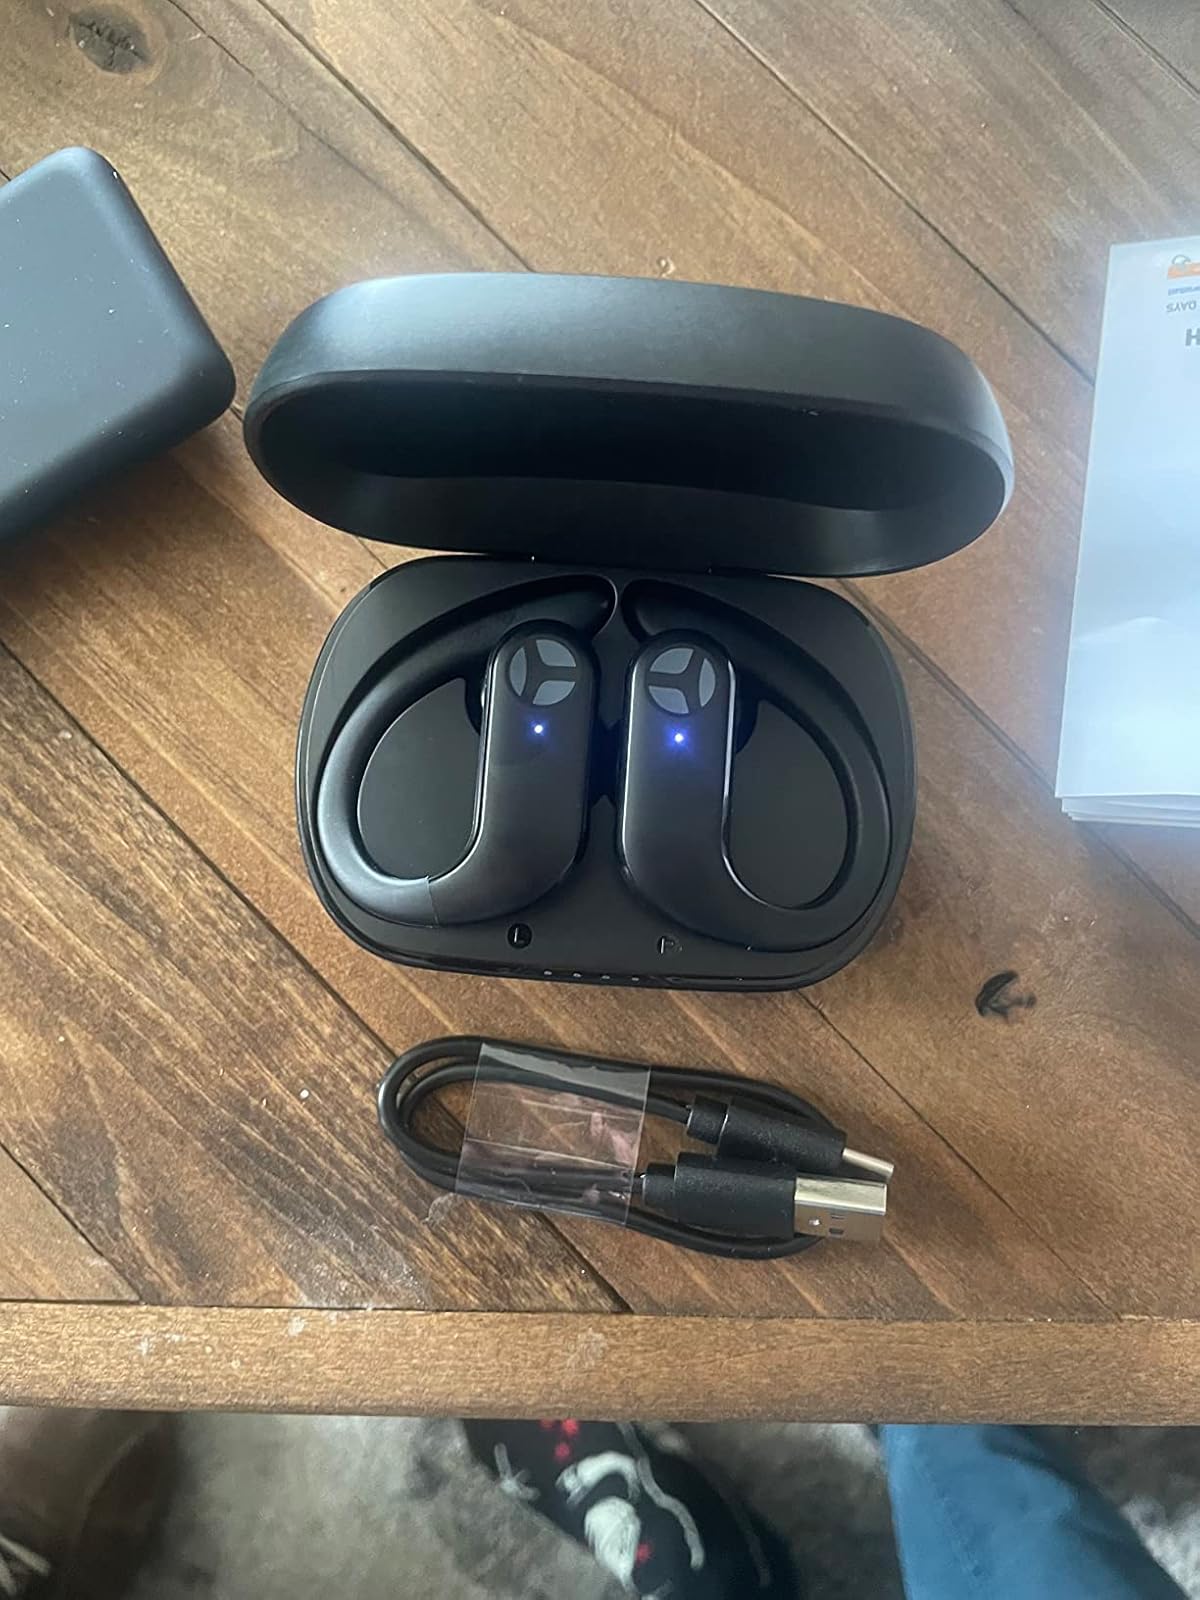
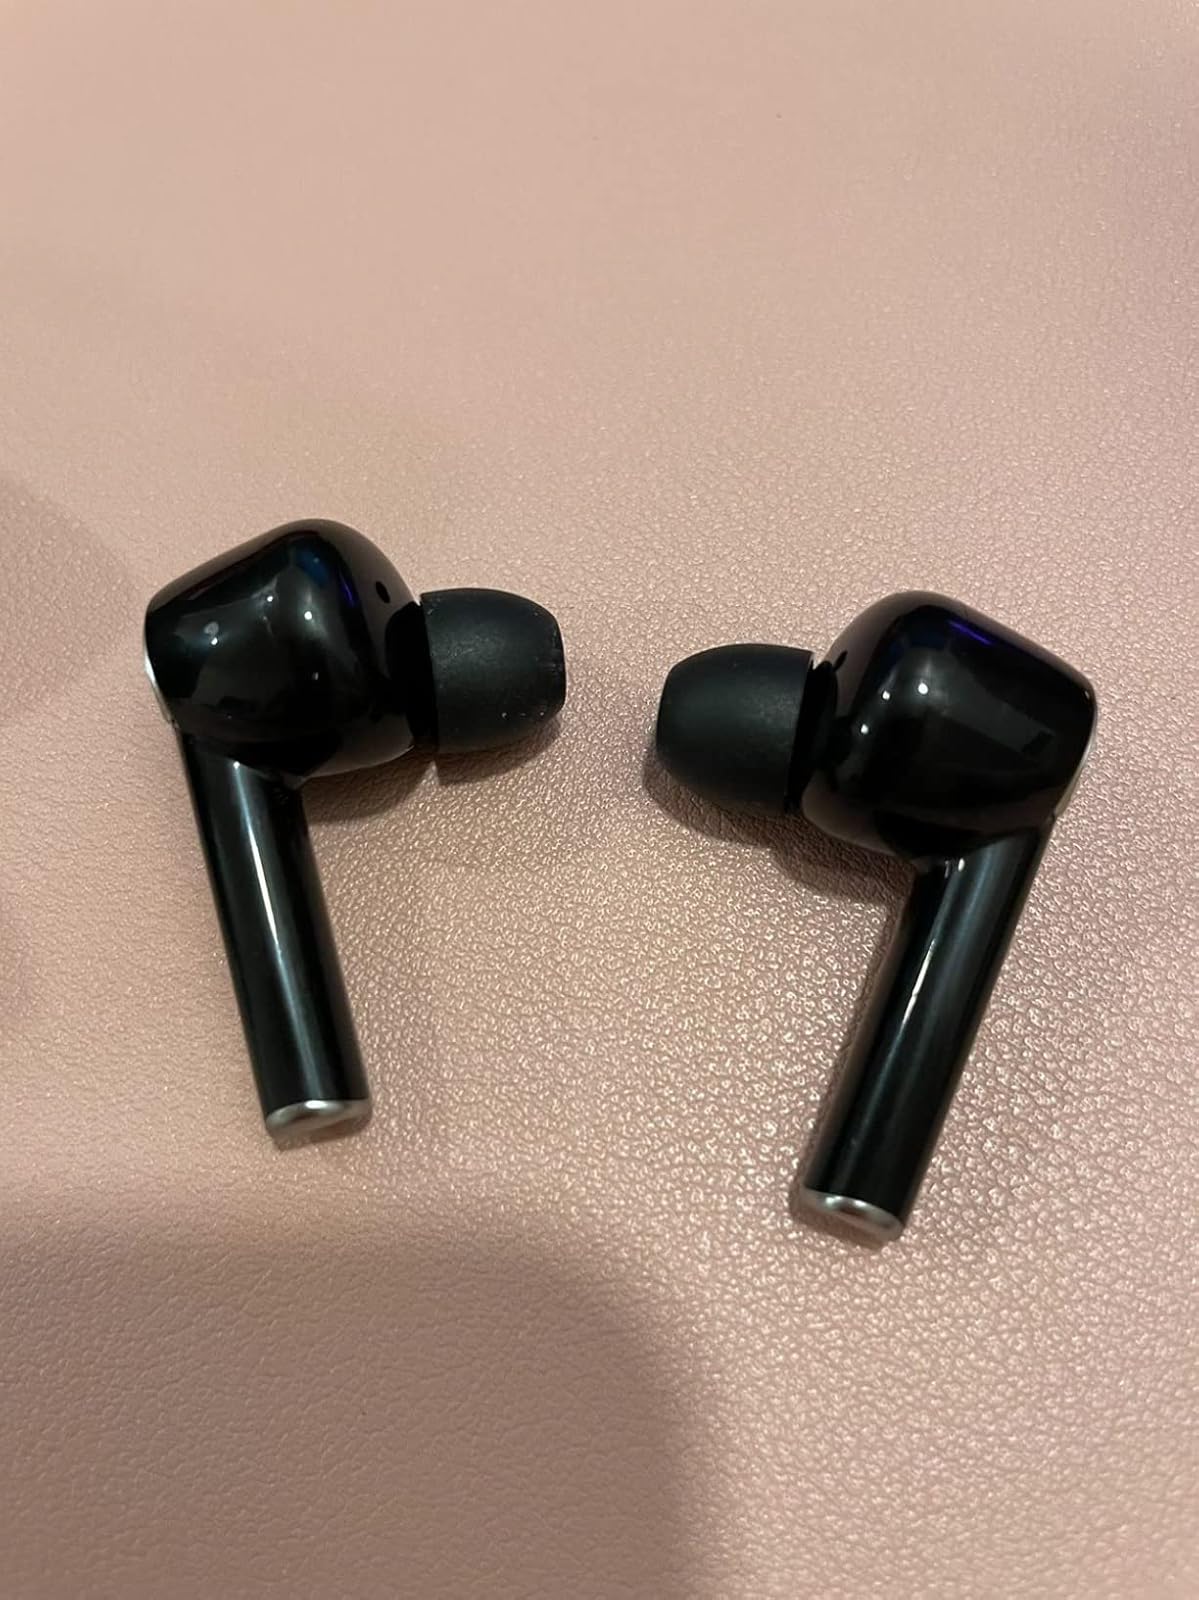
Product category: earbuds
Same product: no